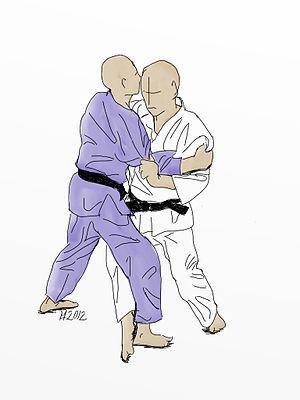
Ko-Uchi-Gari, qui signifie littéralement « Petit-Fauchage-Intérieur » en japonais, est une technique de judo.